Borsod Brewery

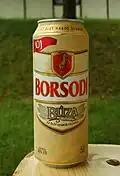
The Borsodi Búza is made from wheat

As of October 2005, "Borsodi Sörgyár" produces 5 kinds of Hungarian beer. The beers are well known throughout Hungary.